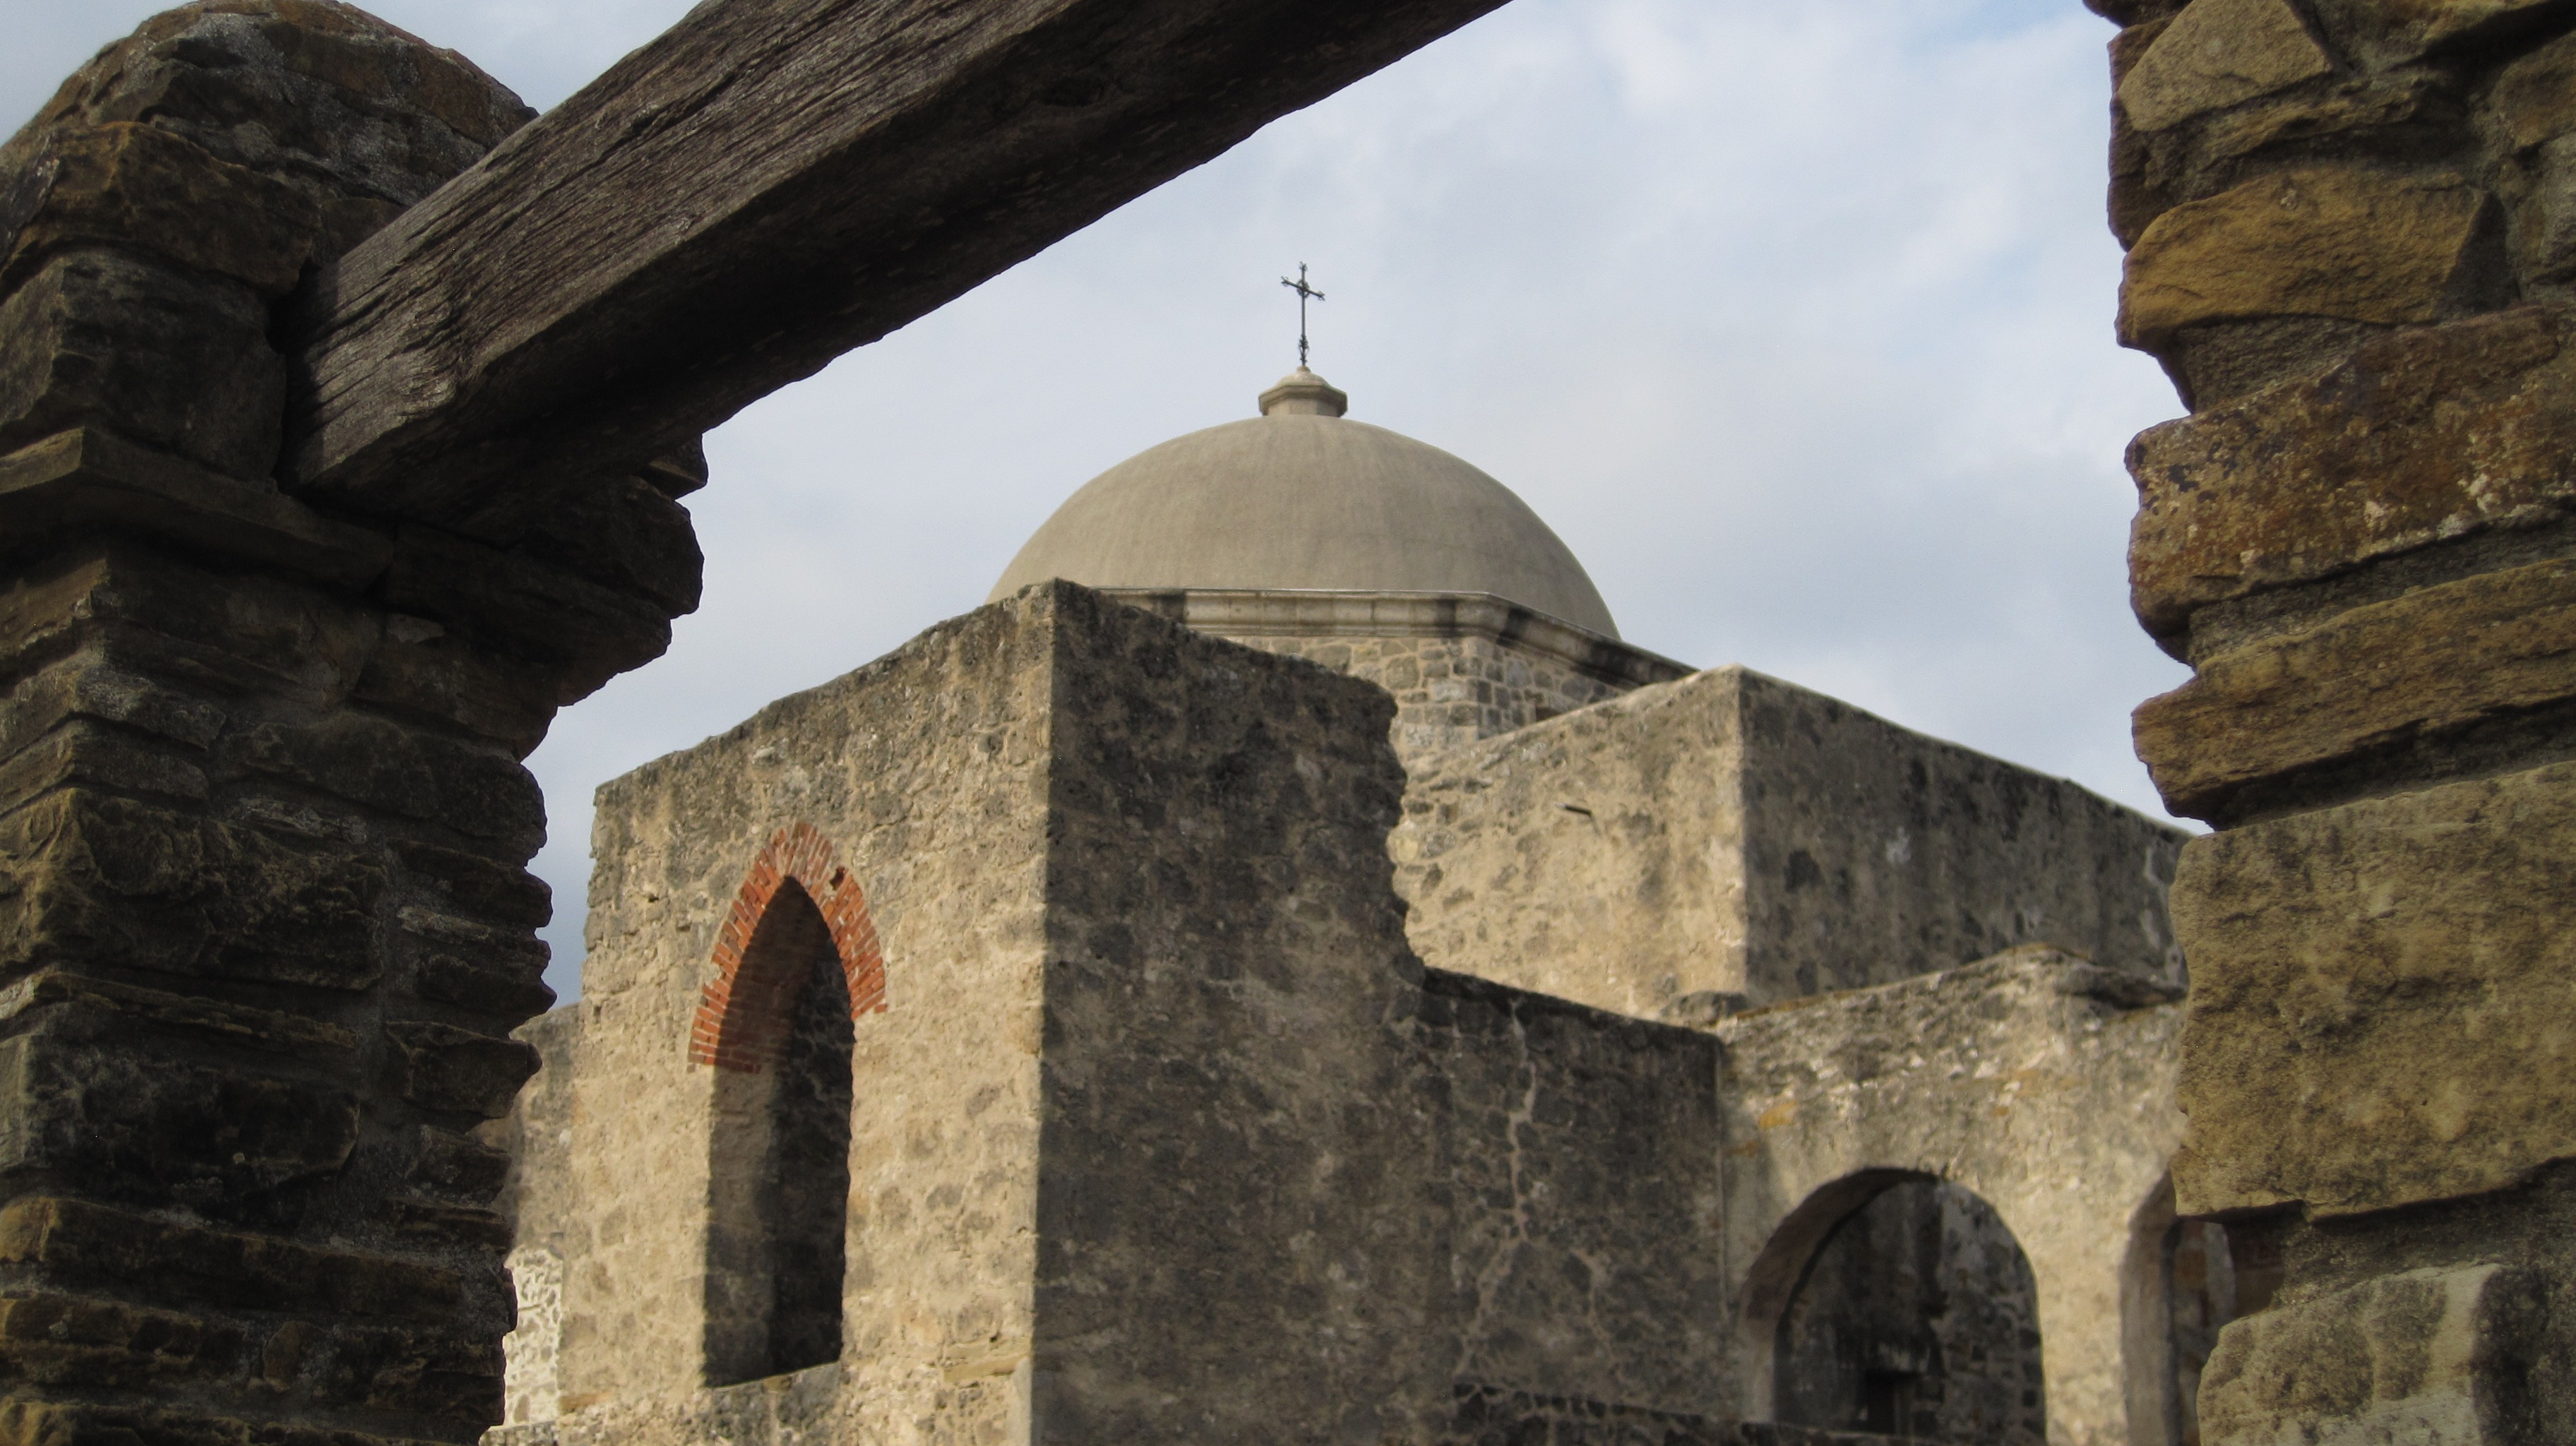
rock, architecture, structure, building, old, city, landmark, church, chapel, historic, fortification, tourism, place of worship, design, temple, ruins, monastery, history, abbey, texas, middle ages, aged, architecture design, san antonio, unesco world heritage site, historic site, ancient history, spanish missions in california, mission san jose